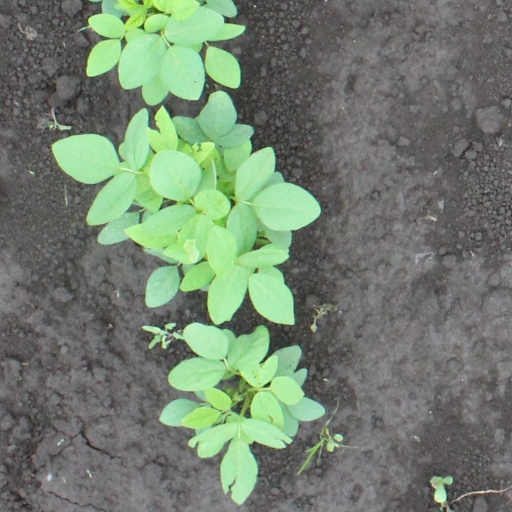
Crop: soybean